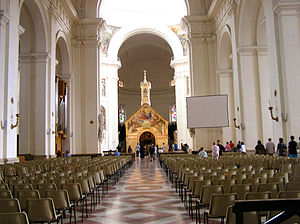
Santa Maria degli Angeli (Assisi)
Kirken Santa Maria degli Angeli, interiør
Santa Maria degli Angeli er en del af byen Assisi i Umbrien, Italien. Den ligger på sletten nedenfor Assisi på bjergskråningen.